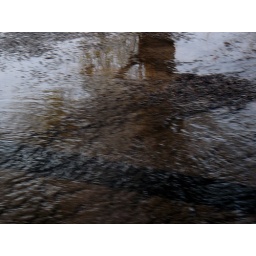
Burst water main causes flooding on the street after the magnitude 7.1 earthquake in Christchurch on Saturday 4-9-2010.